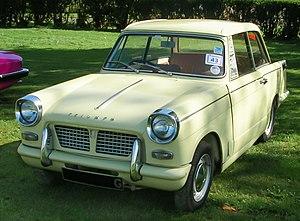
La Triumph Herald est une automobile du constructeur britannique Triumph construite entre 1959 et 1971. Œuvre de Giovanni Michelotti, elle se décline en berline, coupé, cabriolet, break et fourgonnette. Elle est distribuée à près de 300 000 exemplaires. Elle suit la Standard Eight dans la gamme, le nom « Triumph » étant plus vendeur.
James Bond 007 contre Dʳ No est un film britannique réalisé par Terence Young et sorti en 1962 au Royaume-Uni et en Irlande, en 1963 ailleurs. C'est le premier de la série des films de James Bond qui en comporte actuellement 25. Il est tiré du roman Docteur No de Ian Fleming, publié en 1958.